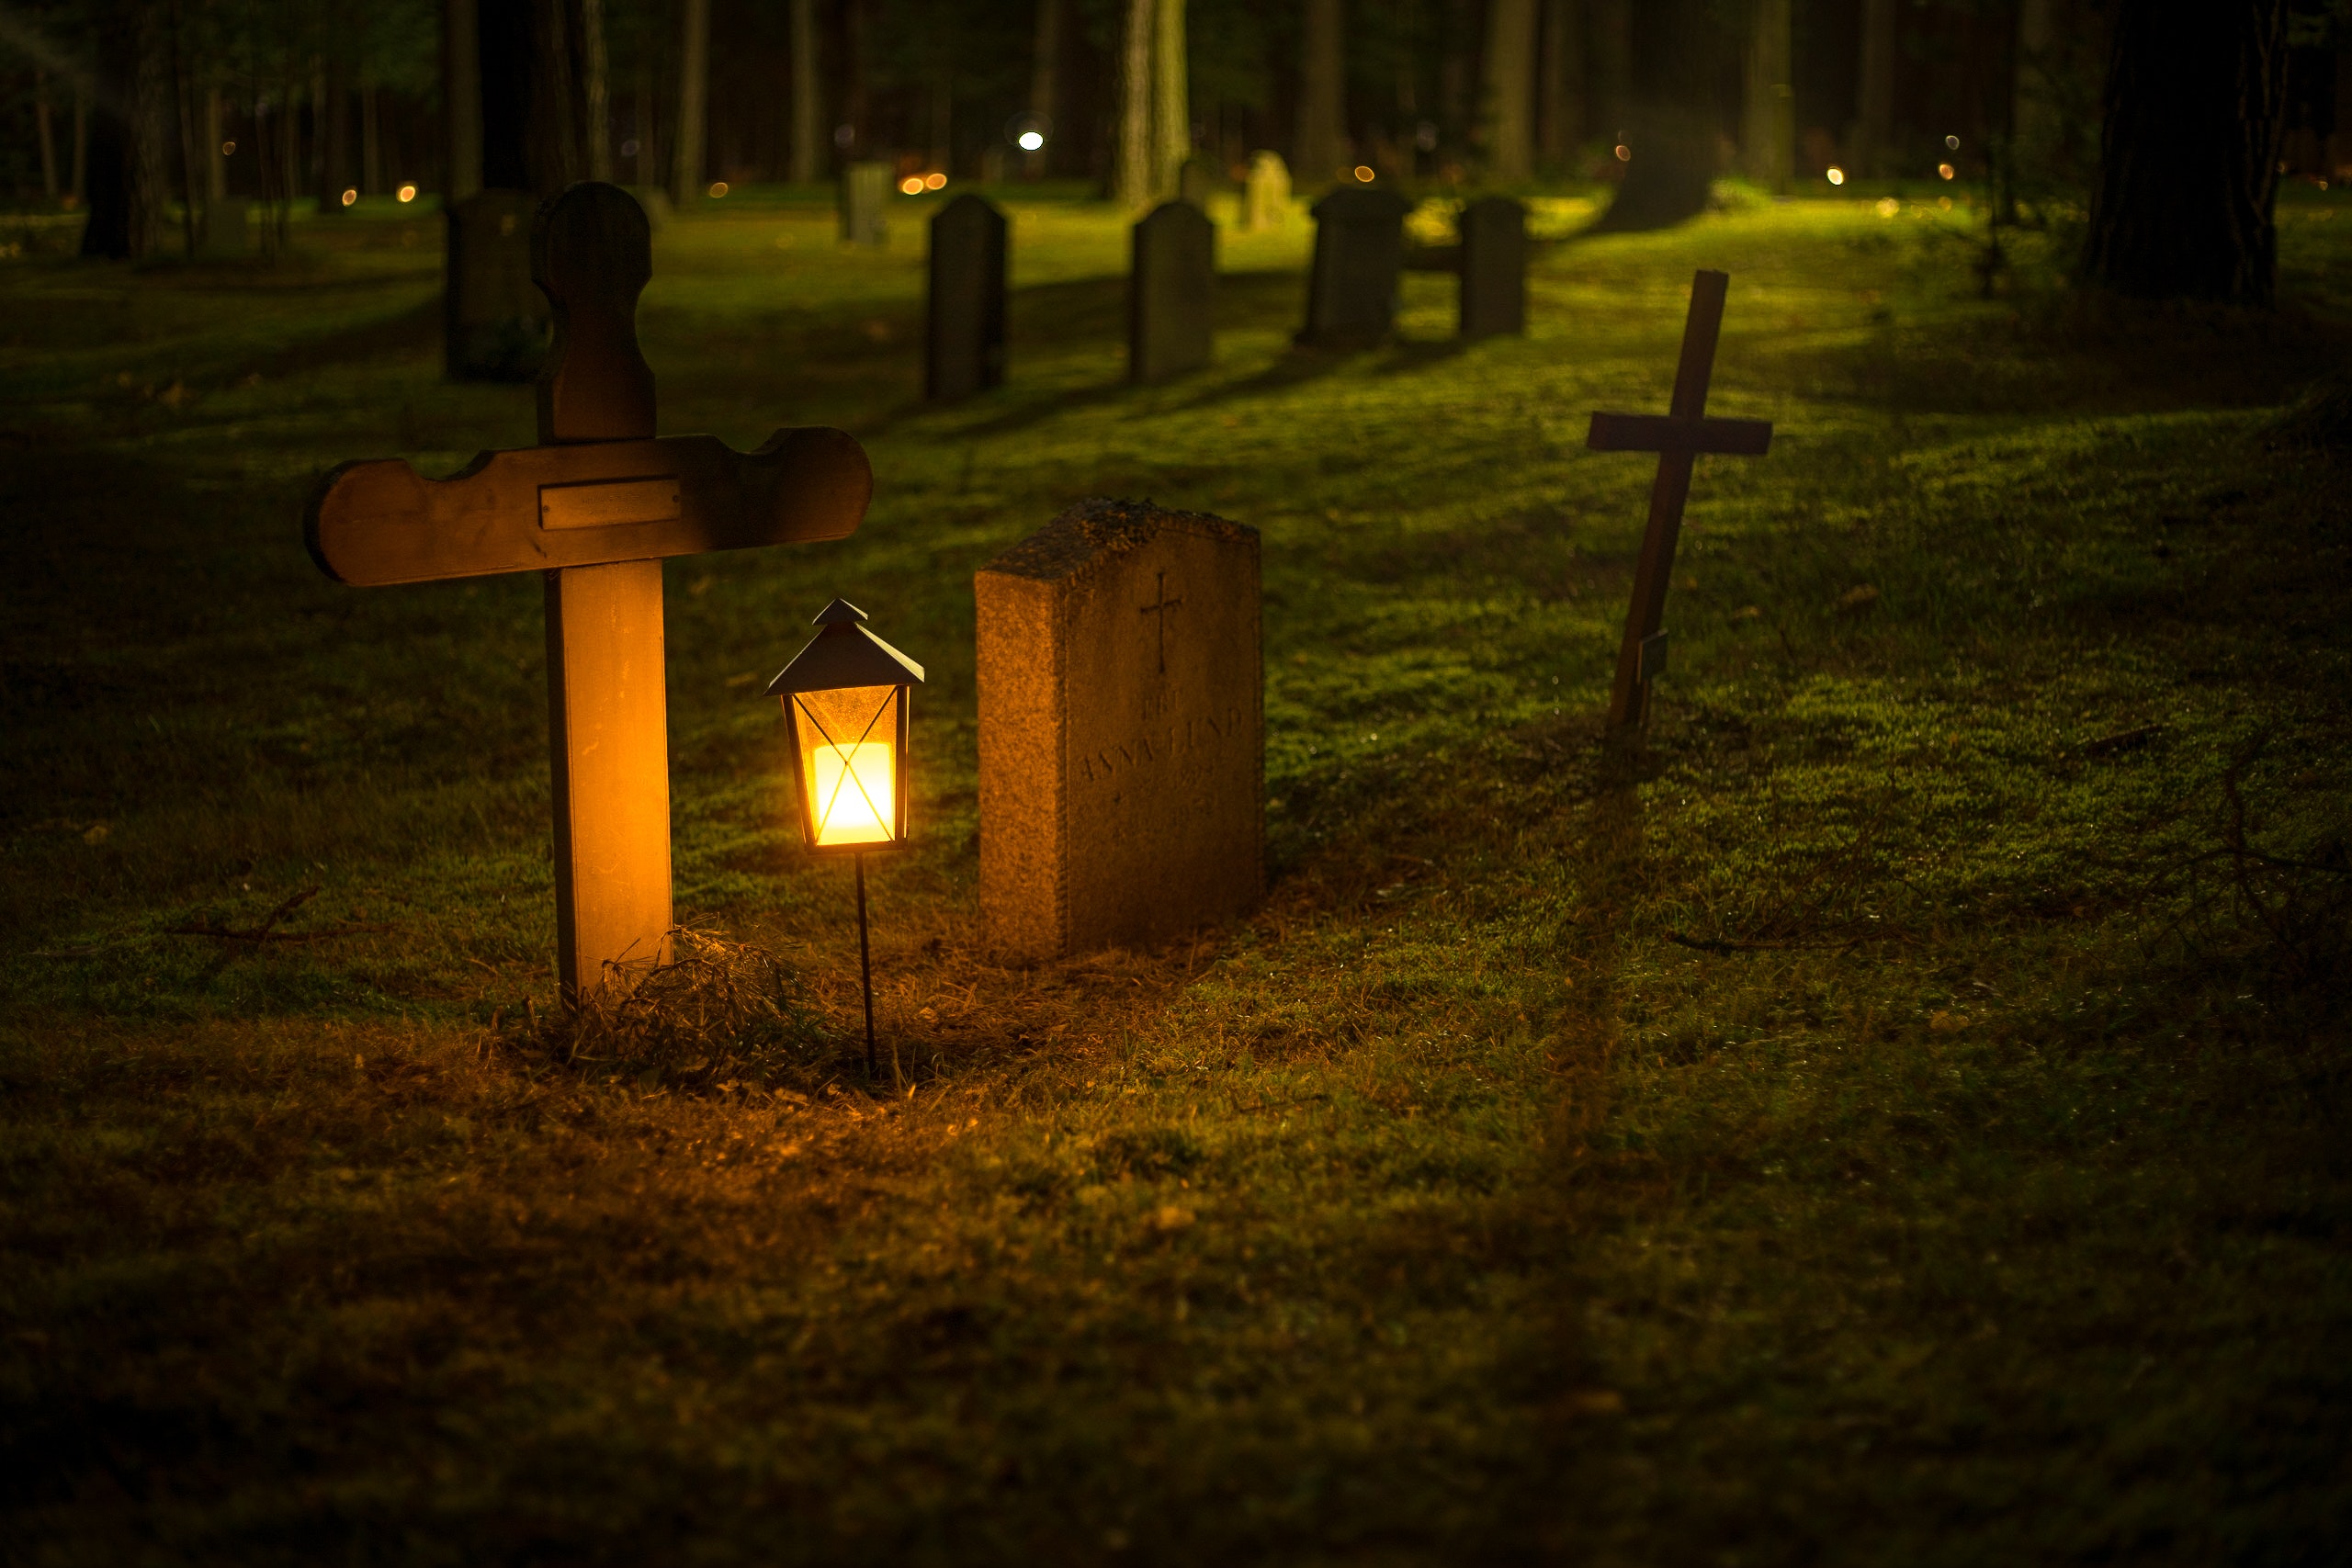
lighting, light, darkness, night, tree, candle, evening, forest, woodland